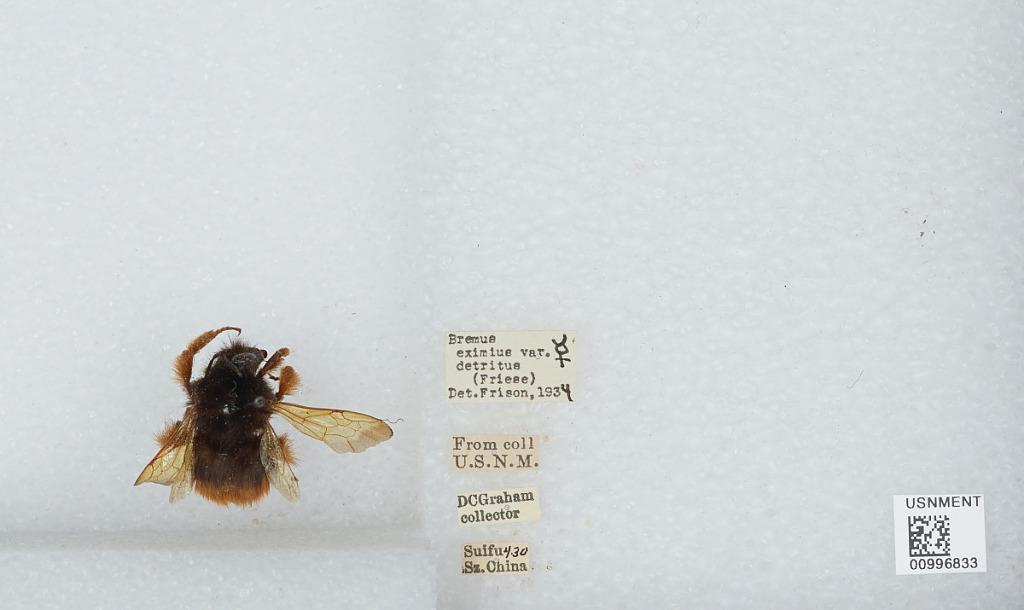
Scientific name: Bombus (Rufipedibombus) eximius Smith
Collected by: D. Graham
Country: China
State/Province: Sichuan
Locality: Yibin
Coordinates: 28.77, 104.62
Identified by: Frison